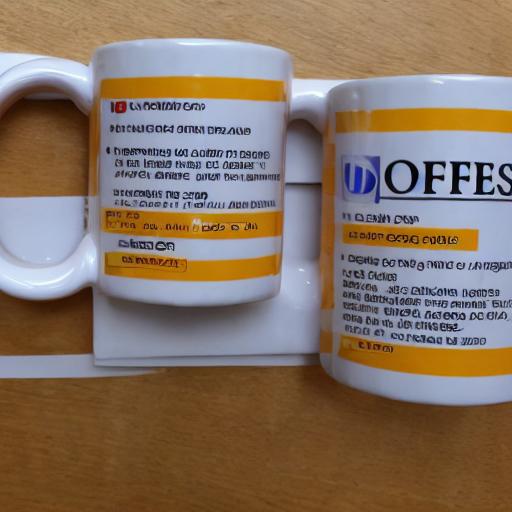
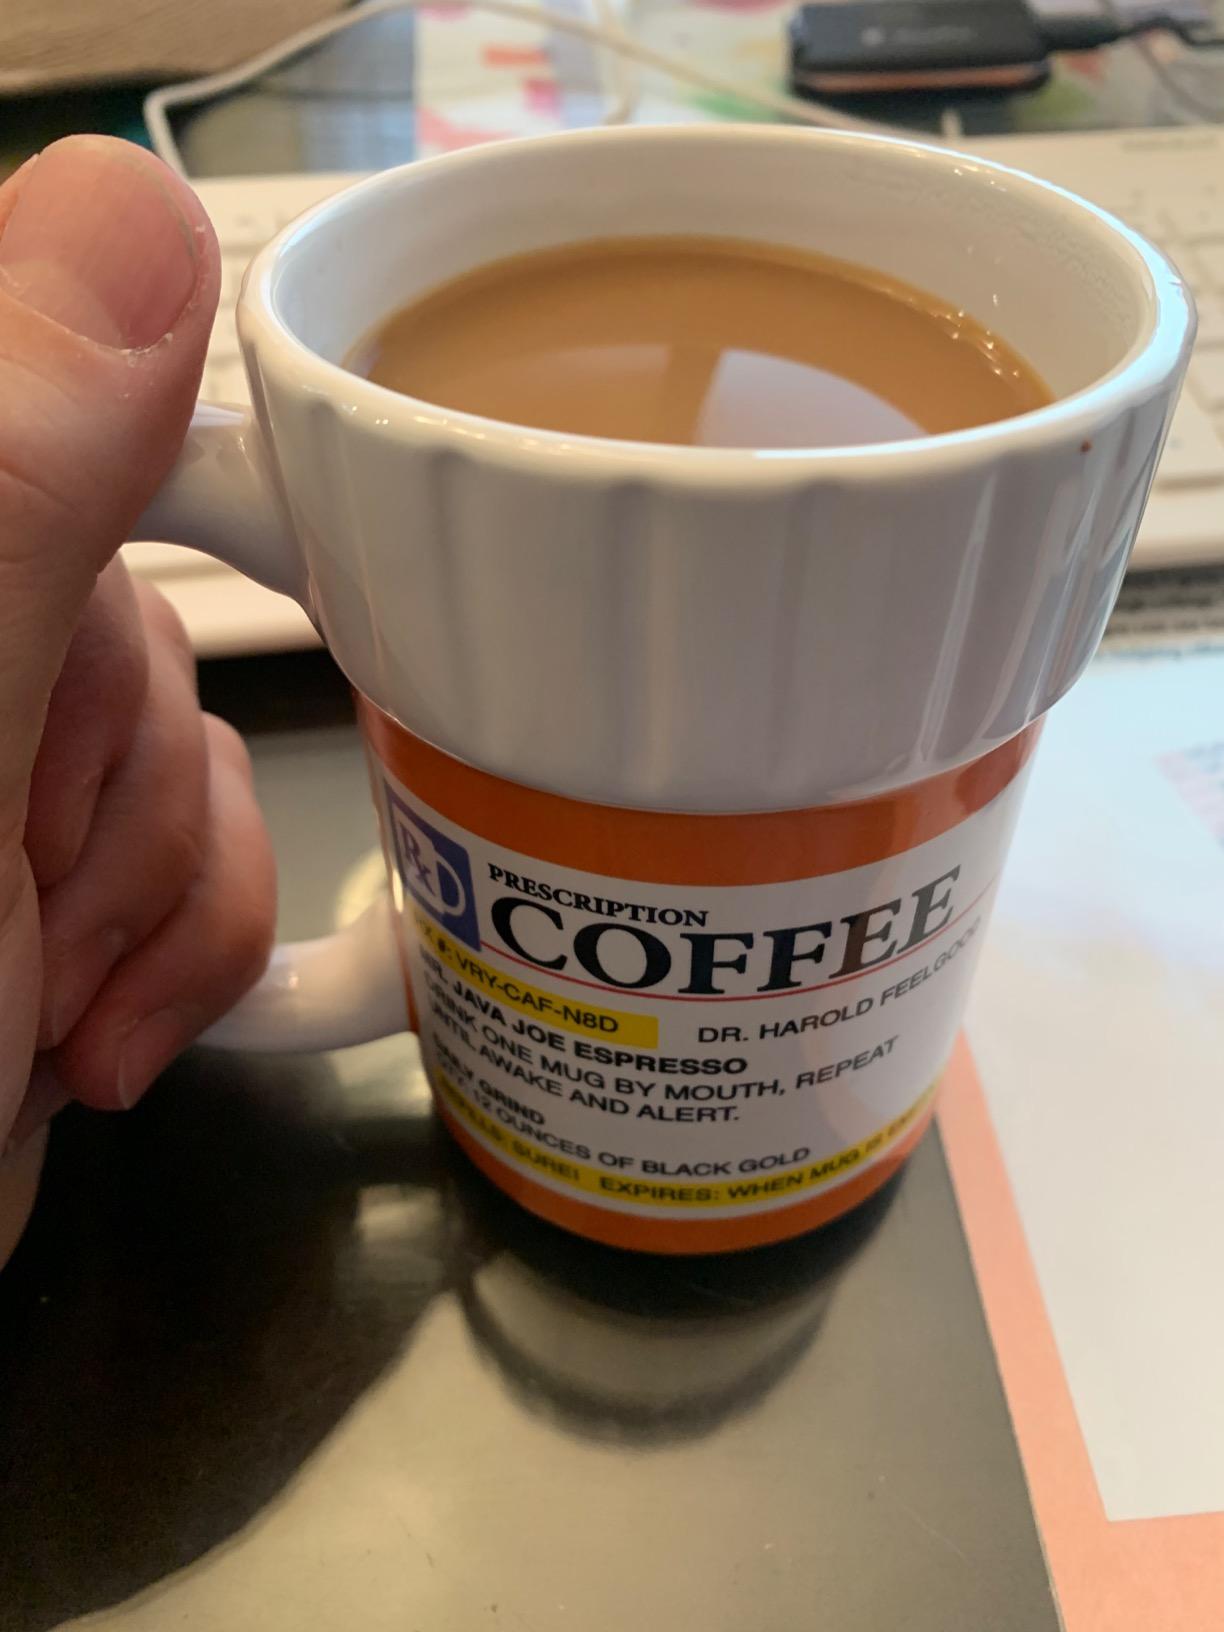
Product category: items_mug
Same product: no